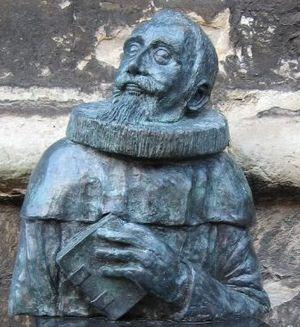
Samuel Ampzing né à Haarlem le 24 juin 1590 et décédé dans la même ville le 29 juillet 1632, était un pasteur protestant et écrivain néerlandais.